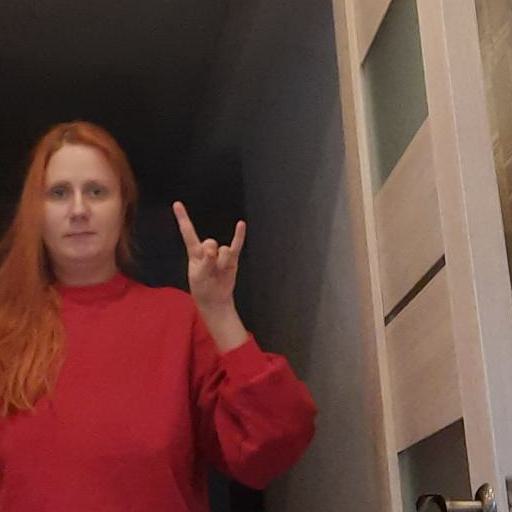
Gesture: rock